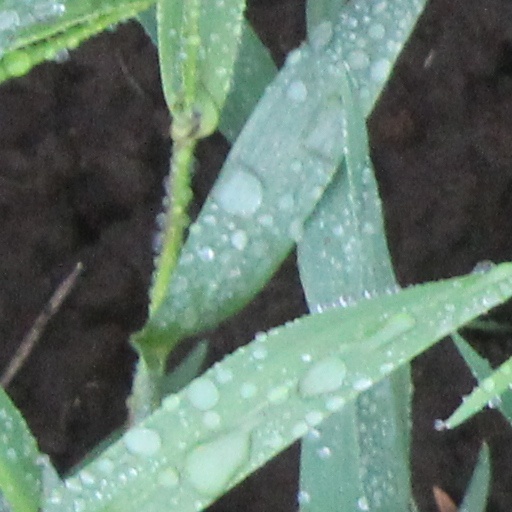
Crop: wheat